Peakboy

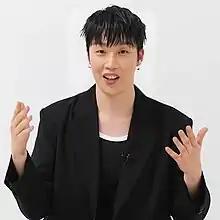
Peakboy in 2022

Kwon Sung-hwan (born May 27, 1989), known professionally as Peakboy, is a South Korean rapper, singer-songwriter and record producer. He released his debut single "Gin & Tonic" in 2017 via SoundCloud and first mini-album "Portrait" the following year. Since signing with Neuron Music, he has released two additional mini-albums and numerous stand-alone singles.